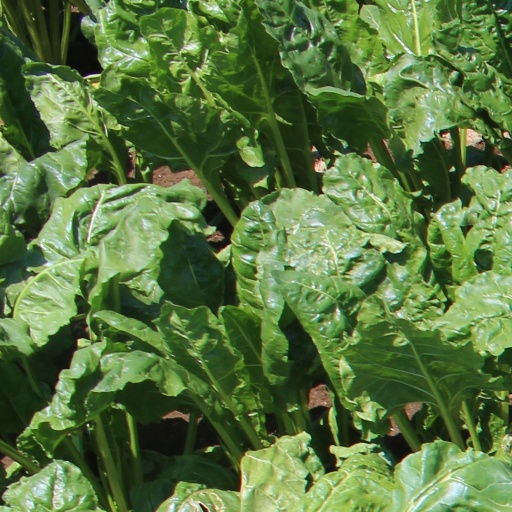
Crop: sugar beet